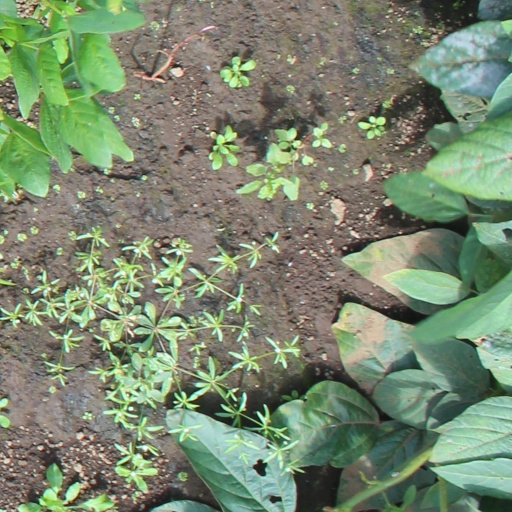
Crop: soybean